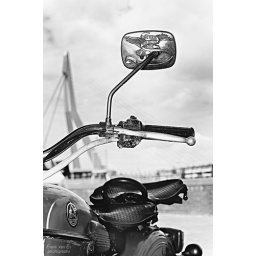
An old motorcycle in front of the famous Erasmus bridge in Rotterdam